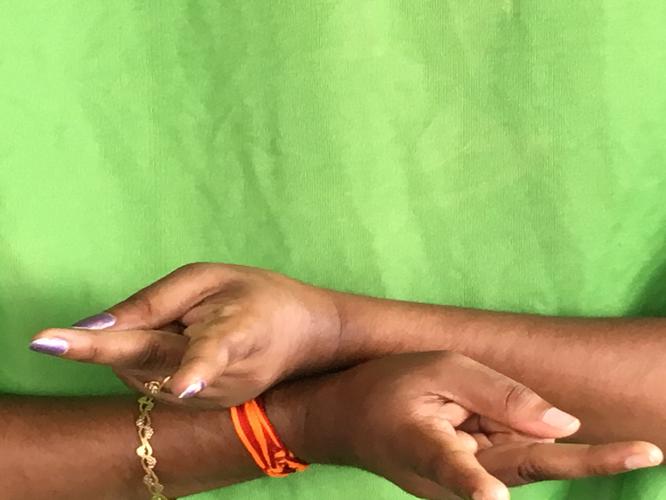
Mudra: Kartariswastika
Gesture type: double_hand